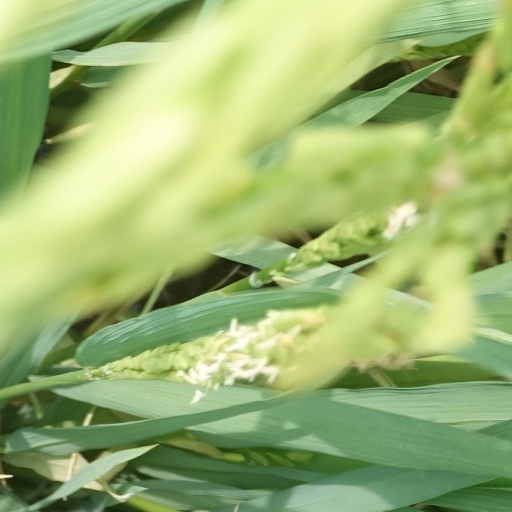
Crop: rice